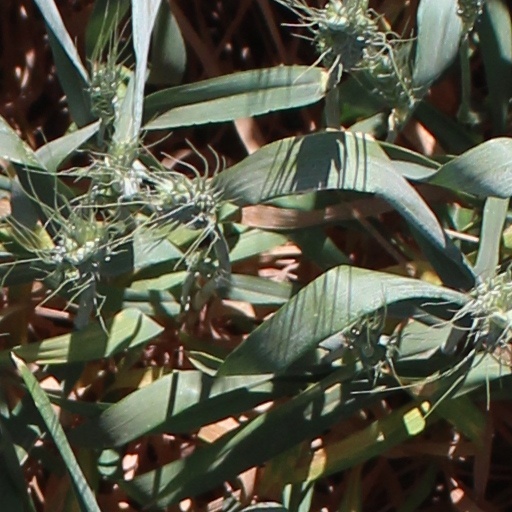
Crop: wheat